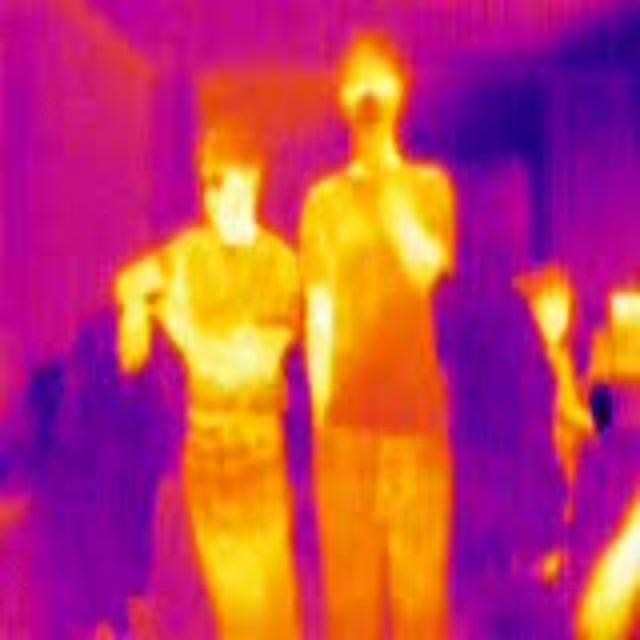
Detected objects:
label: person
label: person
label: person